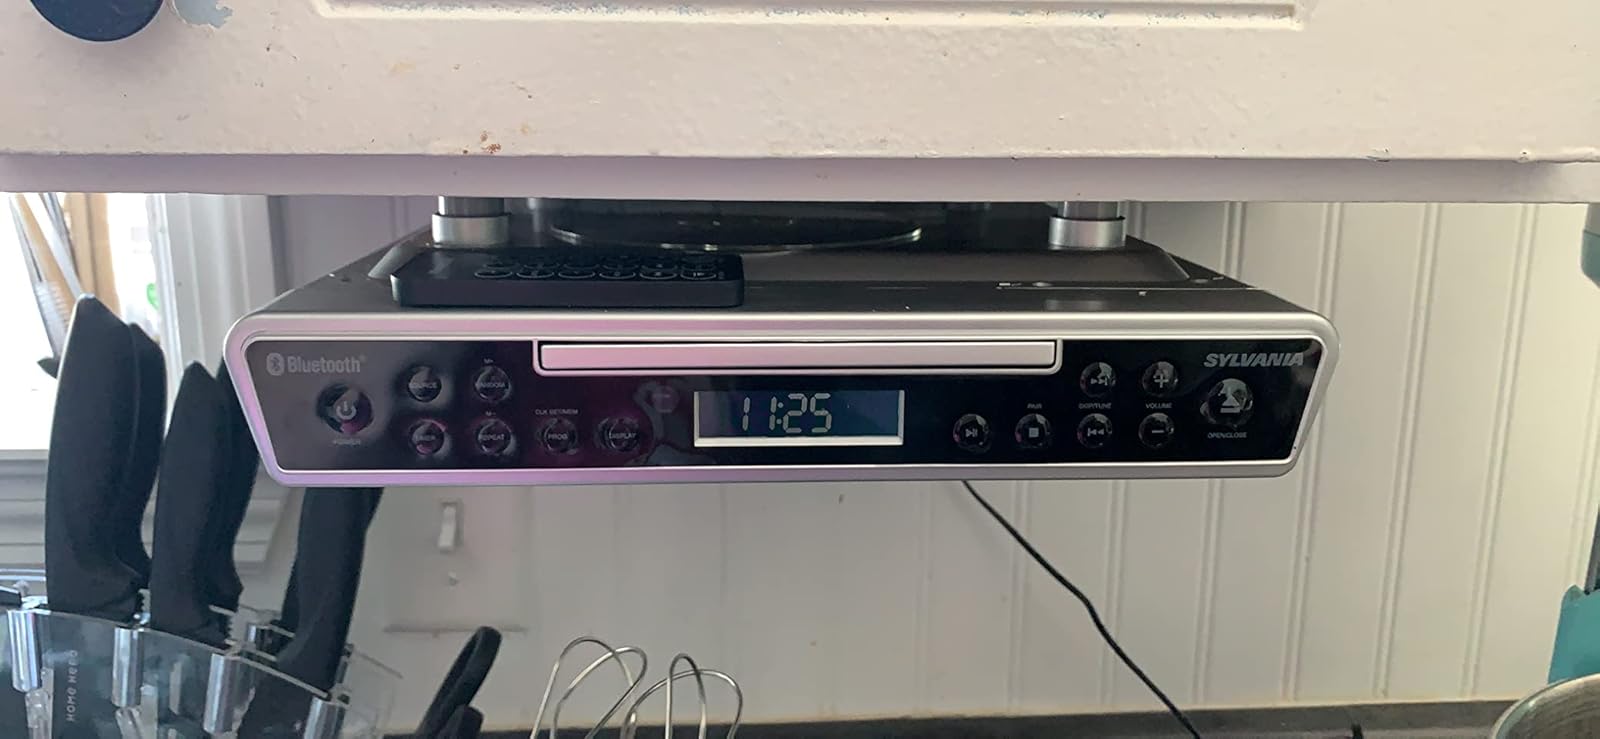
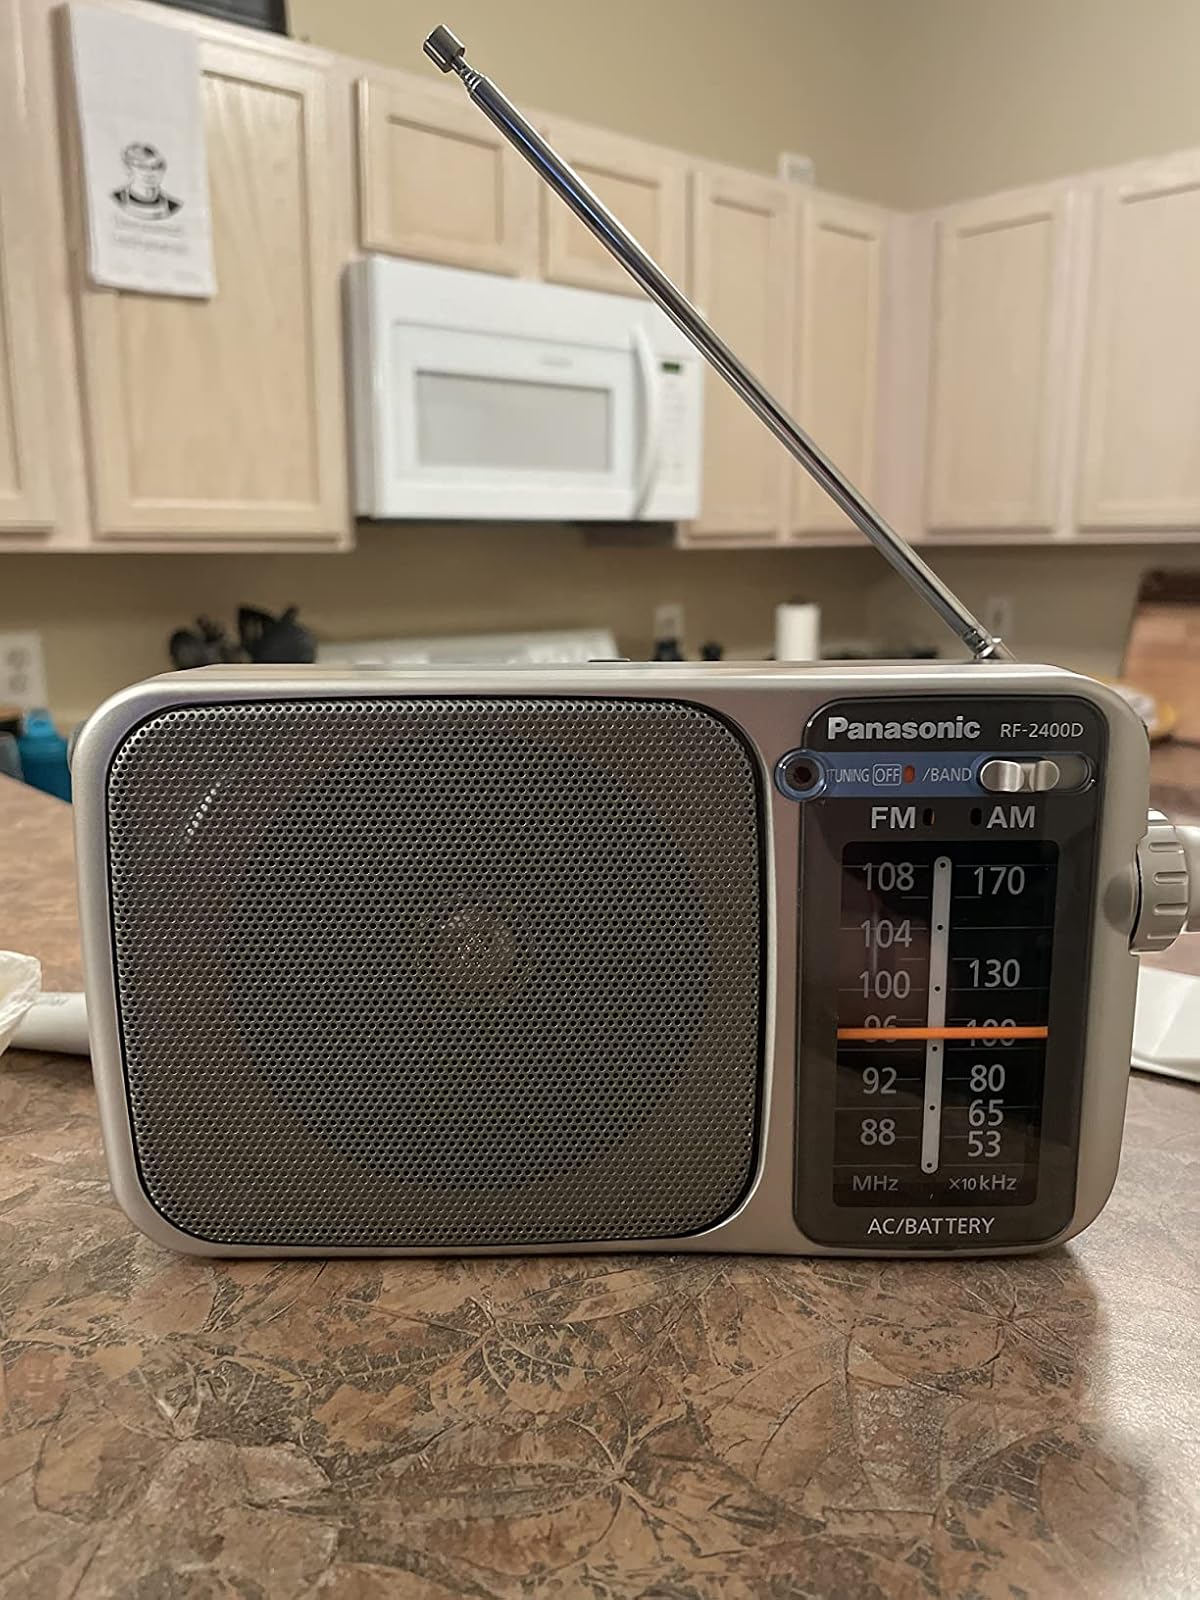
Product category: radio
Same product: no